The Montgomery (Chicago)

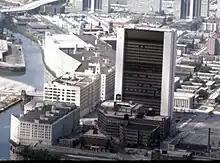
View of the building and its surroundings in 1974

The Montgomery is a tall, 26-story skyscraper in Near North Side, Chicago, Illinois. It was built in 1972 as part of the Montgomery Ward Company Complex to serve as a corporate headquarters. The architect was Minoru Yamasaki who also designed the World Trade Center at the same time. In 2005–2006, it was converted to residential use.